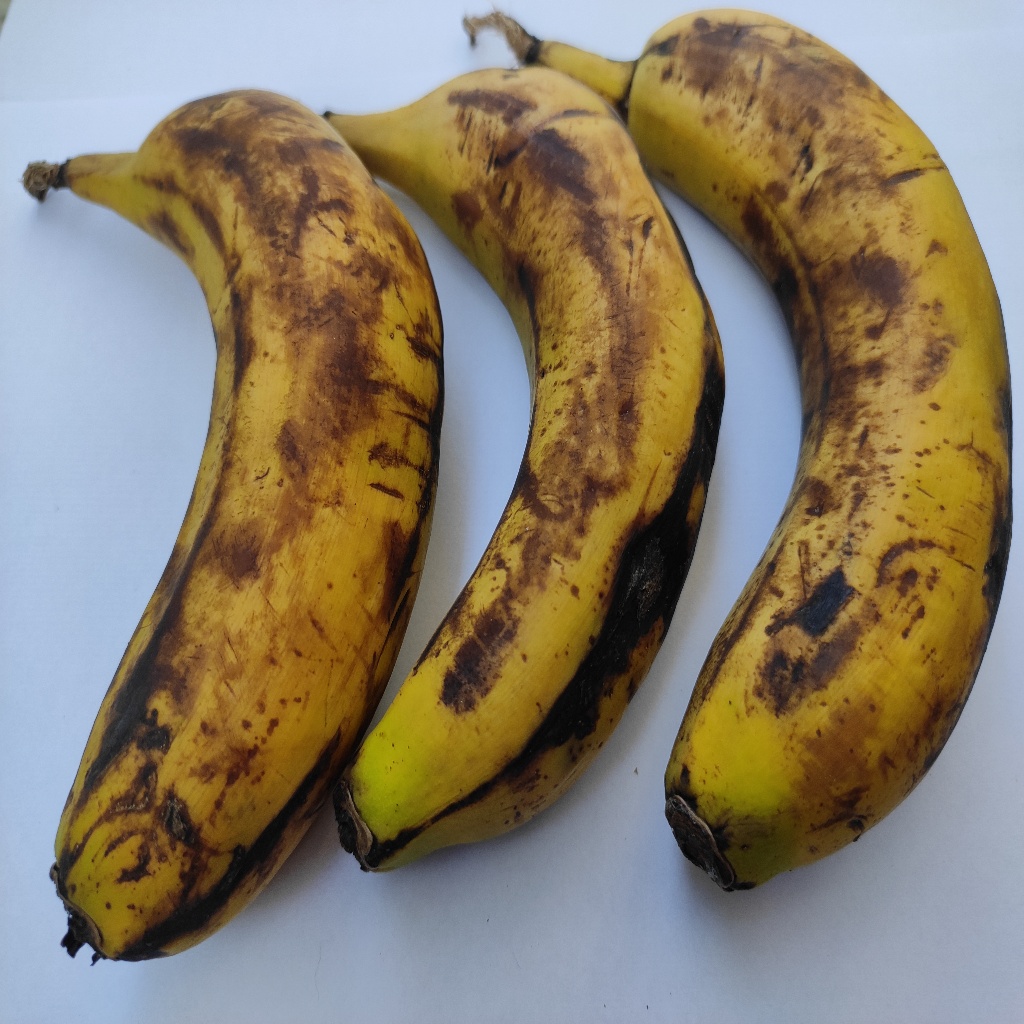
Crop: banana
Quality class: Defect